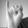
ASL letter: I